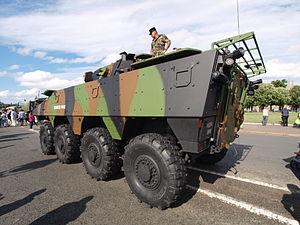
Le 92e régiment d'infanterie est un régiment français. Comme les 25 régiments d'infanteries légères transformés en régiment